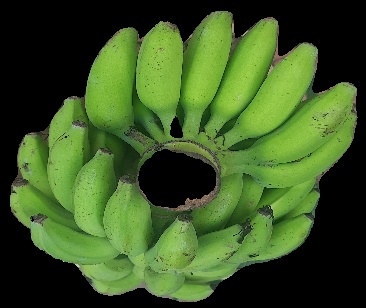
Variety: elakki-bale
Grade: grade2